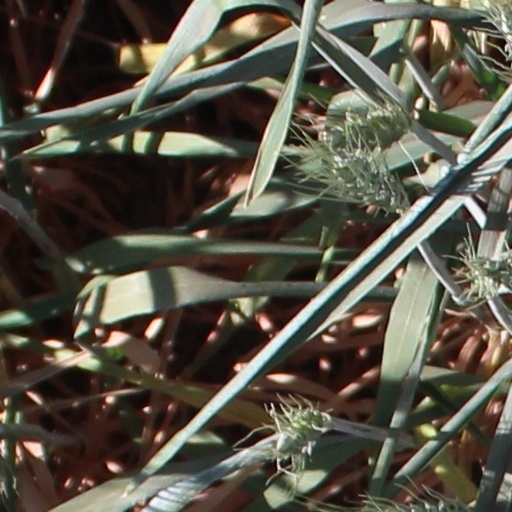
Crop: wheat